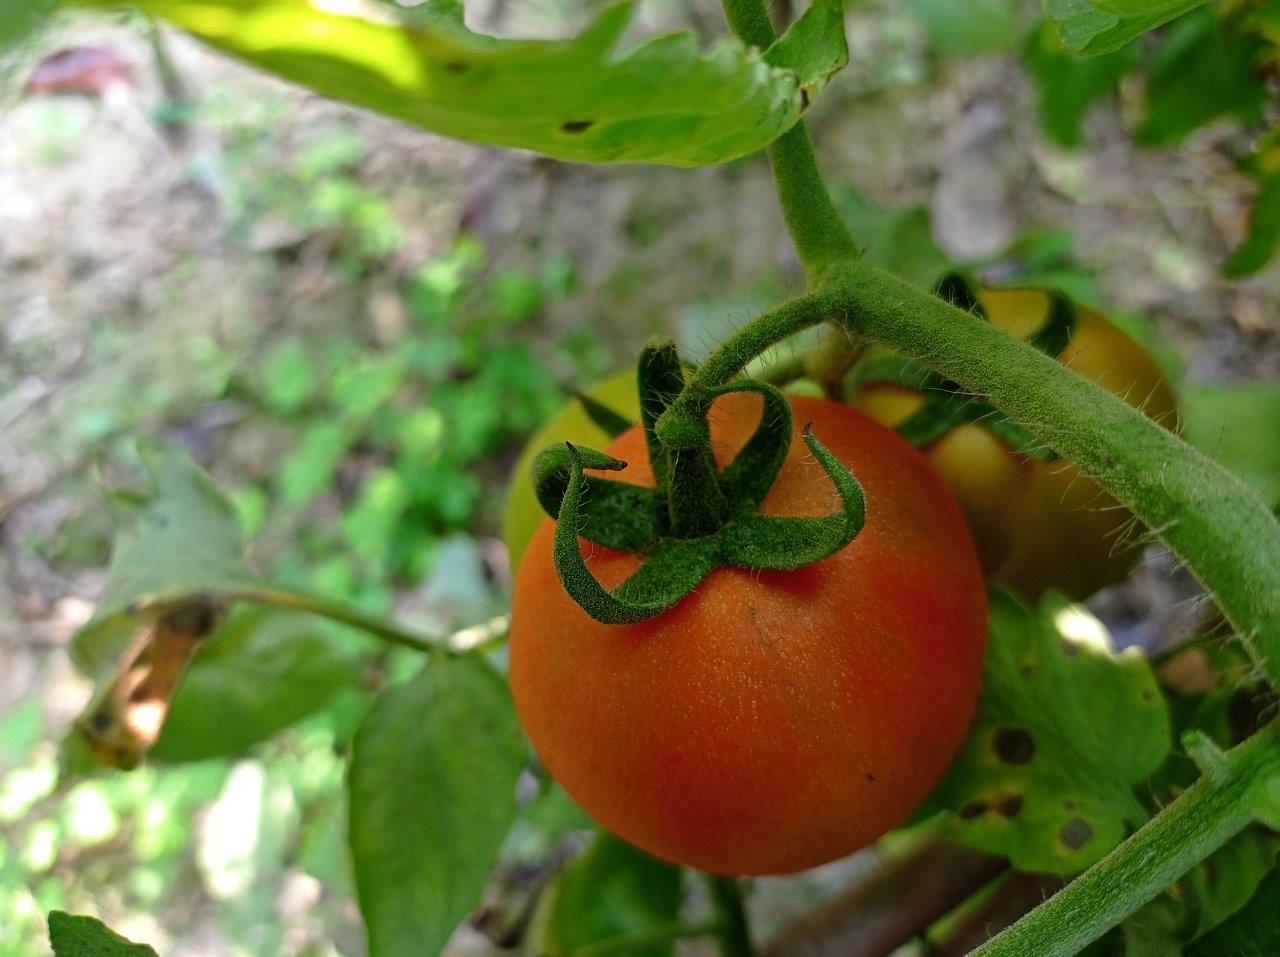
Maturity: Mature